Day-year principle

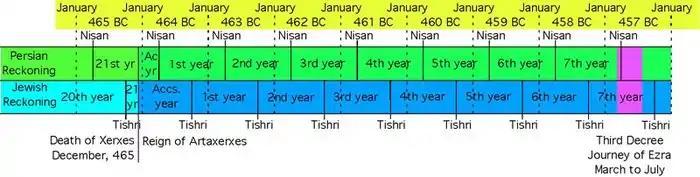
Beginning of the "70 Weeks": King's reigns were counted from New Year to New Year following an 'Accession Year'. The Persian New Year began in Nisan (March–April). The Jewish civil New Year began in Tishri (September–October)

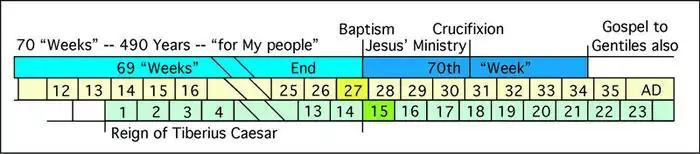
Ending of the "70 Weeks": Tiberius Caesar began ruling in the Fall of 13 AD. So, his 15th year began in the Fall of 27, the year of the baptism of Jesus. This is "69 weeks" (i.e. 483 years) after 457 BC.

To understand 70-week prophecy of Daniel 9:24-27, one has to use the key. The Prophecy of Seventy Weeks becomes clear, as pointing to the messiah using the prophetic day-year principle. Using this, the 69 weeks, or the 483 years of Daniel 9, culminates in A.D. 27. Now "unto Messiah the Prince" makes sense and indicates the time for the coming of the "anointed one" or Messiah, with the final week during His ministry. It is not the time of the Messiah's birth but when He would appear as the Messiah, and this is right when Christ took up His ministry after being baptized. Thus the prophetic day-year principle correctly points to the anointed as the Messiah in A.D. 27 or the fifteenth year of Tiberius, not in the future or modern time. While there are other possible ways of reckoning, the beginning point of 457 B.C. as the starting point of the 70-week prophecy as the Messianic prophecies points to Jesus as the Messiah.